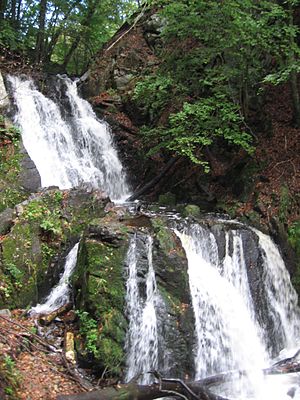
Forsakar
Forsakar
Forsakar er en slugt i Linderödsåsens østlige skråning ved Degeberga i Kristianstad kommun, Skåne, 20 kilometer syd for Kristianstad i det østlige Skåne. Forsakarsbäcken, der udspringer oppe på Linderødsåsen, danner her Skånes næsthøjeste vandfald, med fald på 8 og 10 meter. Stedet er beskyttet som naturreservat.